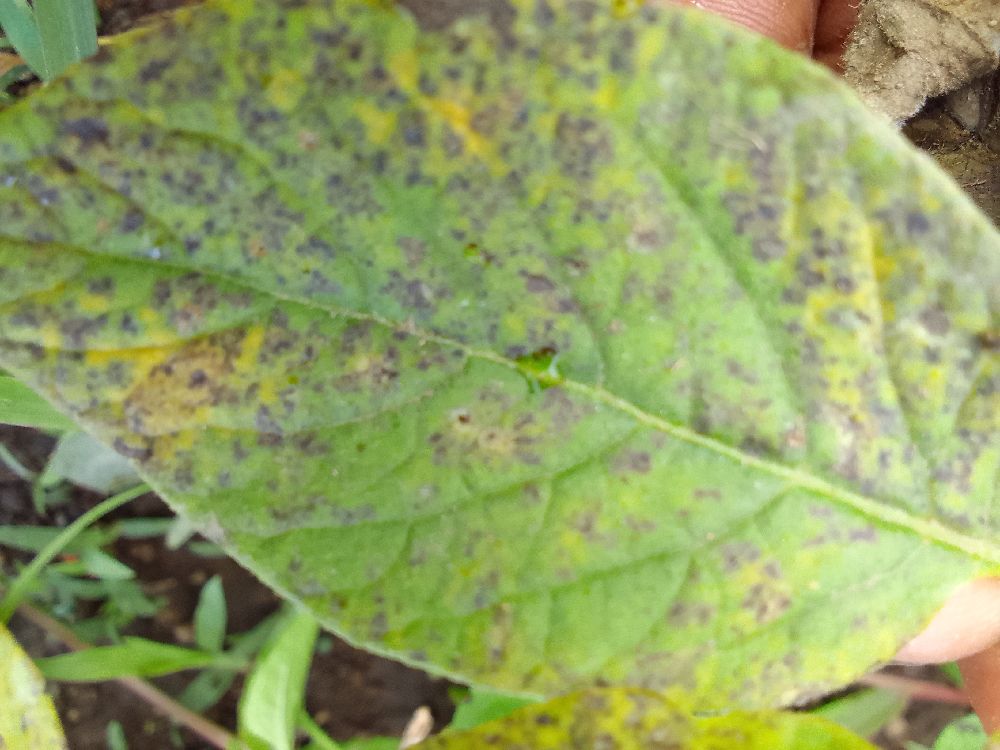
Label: Early blight